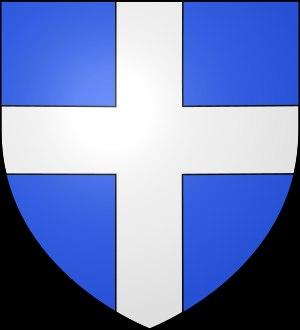
L'Abbaye Saint-Pierre de Neauphle-le-Vieux était située sur la commune de Neauphle-le-Vieux dans le département des Yvelines, sur la rive gauche de la Mauldre. C'était un monastère de Bénédictins, faisant partie de l'archidiaconé du Pincerais qui dépendait alors du diocèse de Chartres.